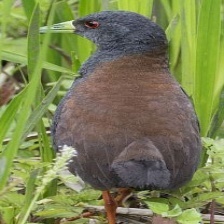
Species: BLACK TAIL CRAKE
Scientific name: AMAURORNIS BICOLOR